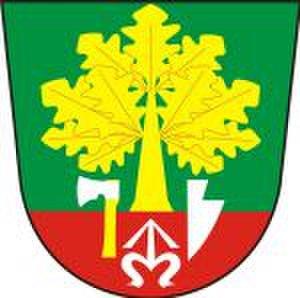
Bohuslávky est une commune du district de Přerov, dans la région d'Olomouc, en Tchéquie. Sa population s'élevait à 314 habitants en 2018.